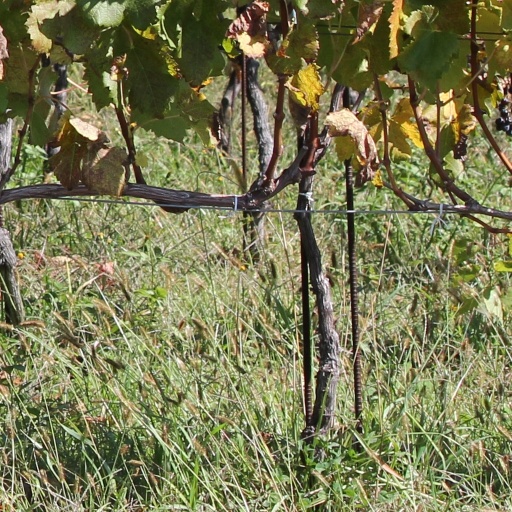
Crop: grape